Wallasey Village

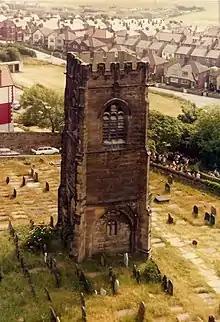
The Old Church Tower

St Hilary's Church may date back to the earliest days of Christianity in Britain. There are just eight churches in Britain named after the Bishop of Poitiers, St. Hilary, who contributed to the First Council of Nicaea in 325 AD, and it is thought that they were founded by St Germanus, who was invited from France as a missionary by the 5th-century English church. The tower is all that remains of a later church, which was built in 1530 but destroyed by fire in 1857: by the time someone had raced to Birkenhead to alert the fire brigade, and they had harnessed the horses to the fire tenders and galloped back to Wallasey, little remained of the church apart from a charred shell and the tower.